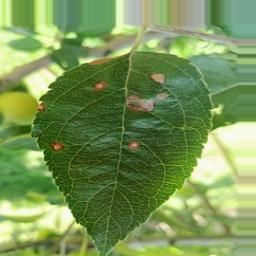
Label: Alternaria